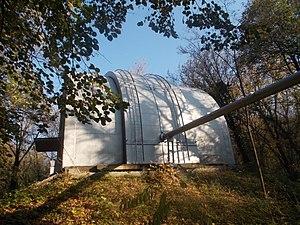
L’Observatoire astronomique de Belgrade, en abrégé AOB, désignation internationale 057, est une institution indépendante de l'État de recherche scientifique sans but lucratif dont l'activité principale est l’observation passive et sélective du cosmos proche ou lointain, ou la réalisation de l’étude des corps et des phénomènes célestes au-delà de la Terre, et dont l’activité se concentre sur l'acquisition et l'analyse des données, et sur les travaux théoriques. Il a été fondé le 26 mars 1887, ensemble avec l'Observatoire météorologique, et son fondateur et le premier directeur était Milan Nedeljković.